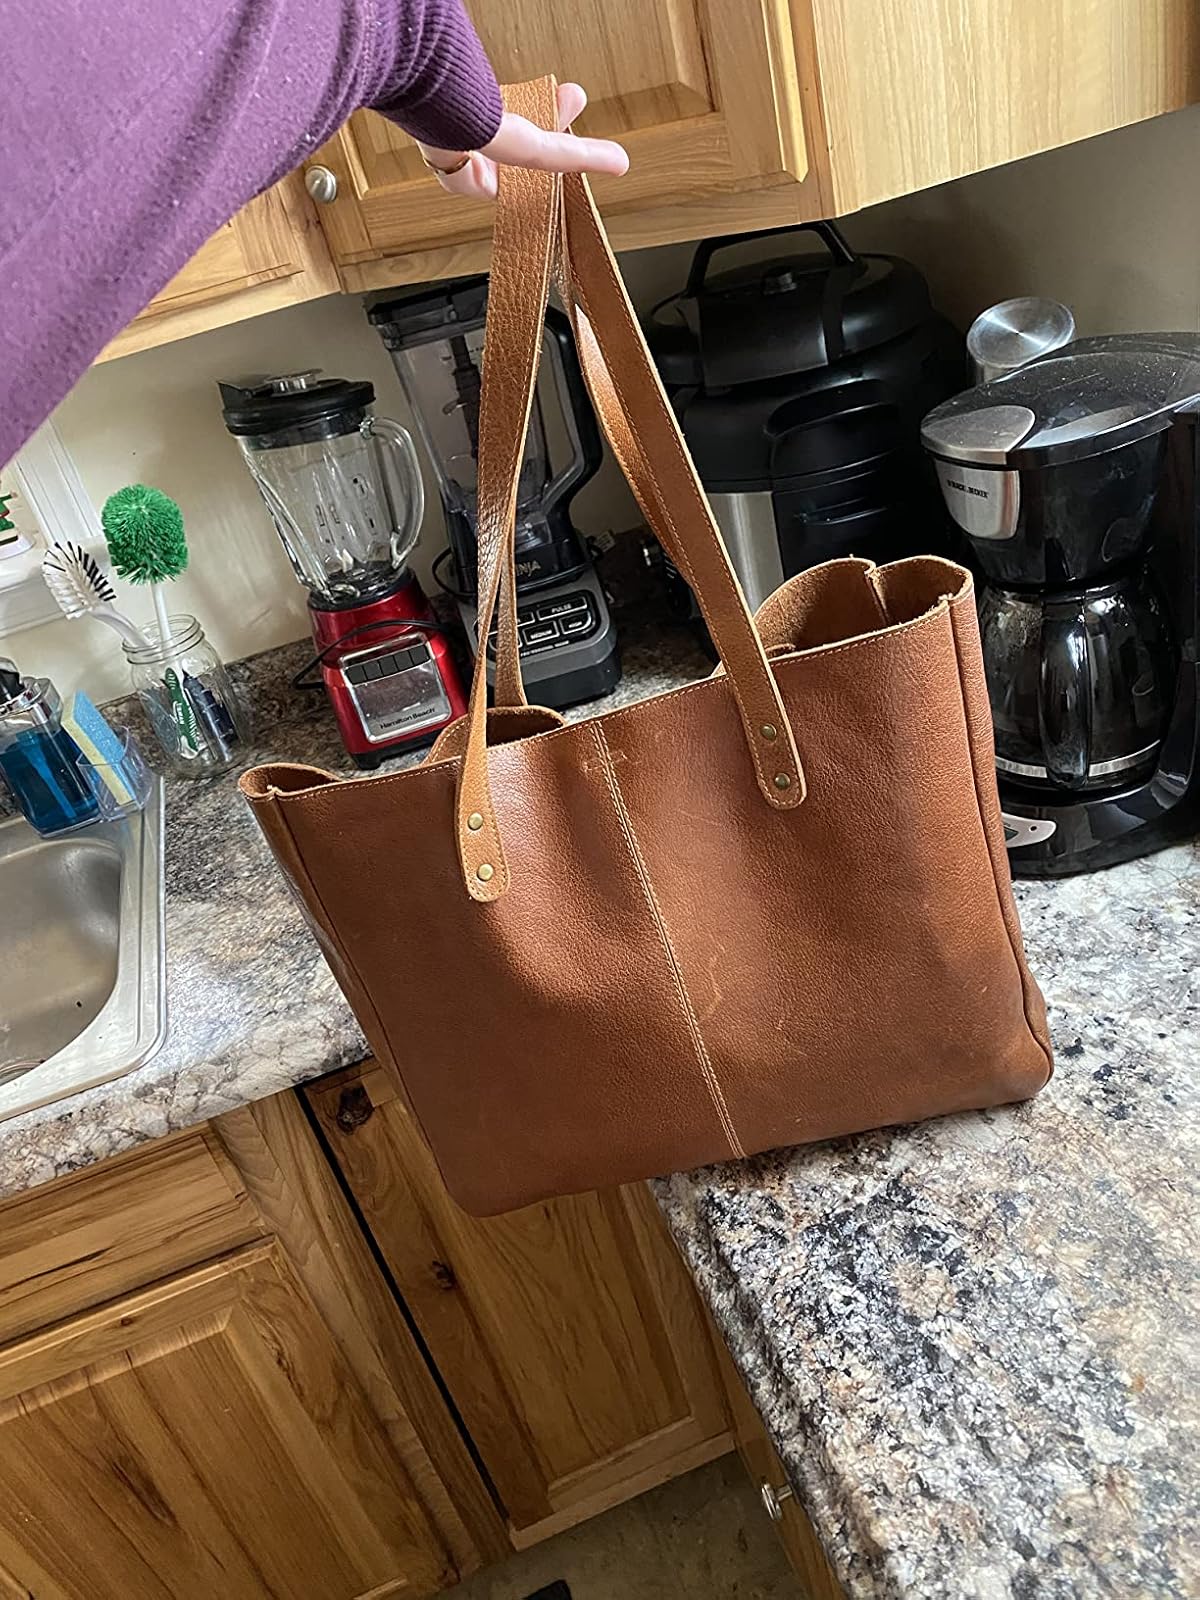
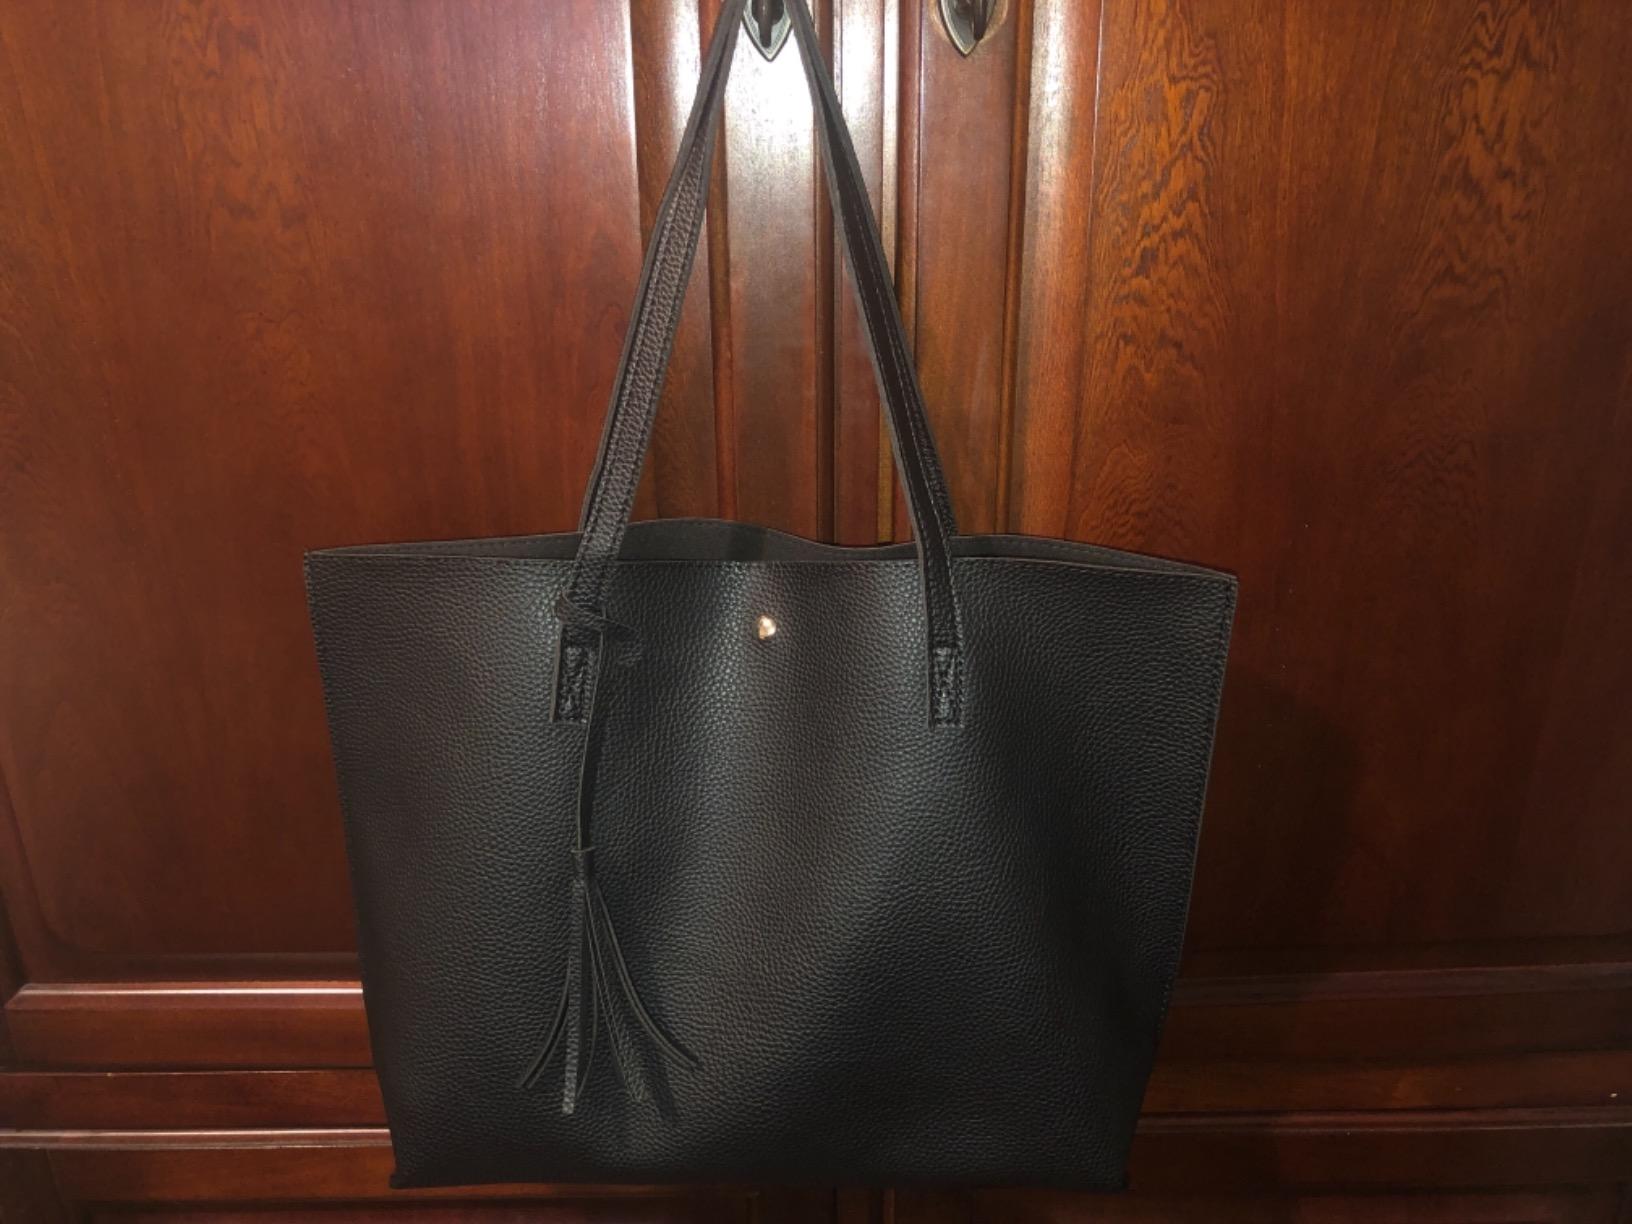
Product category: accessories_handbag
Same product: no